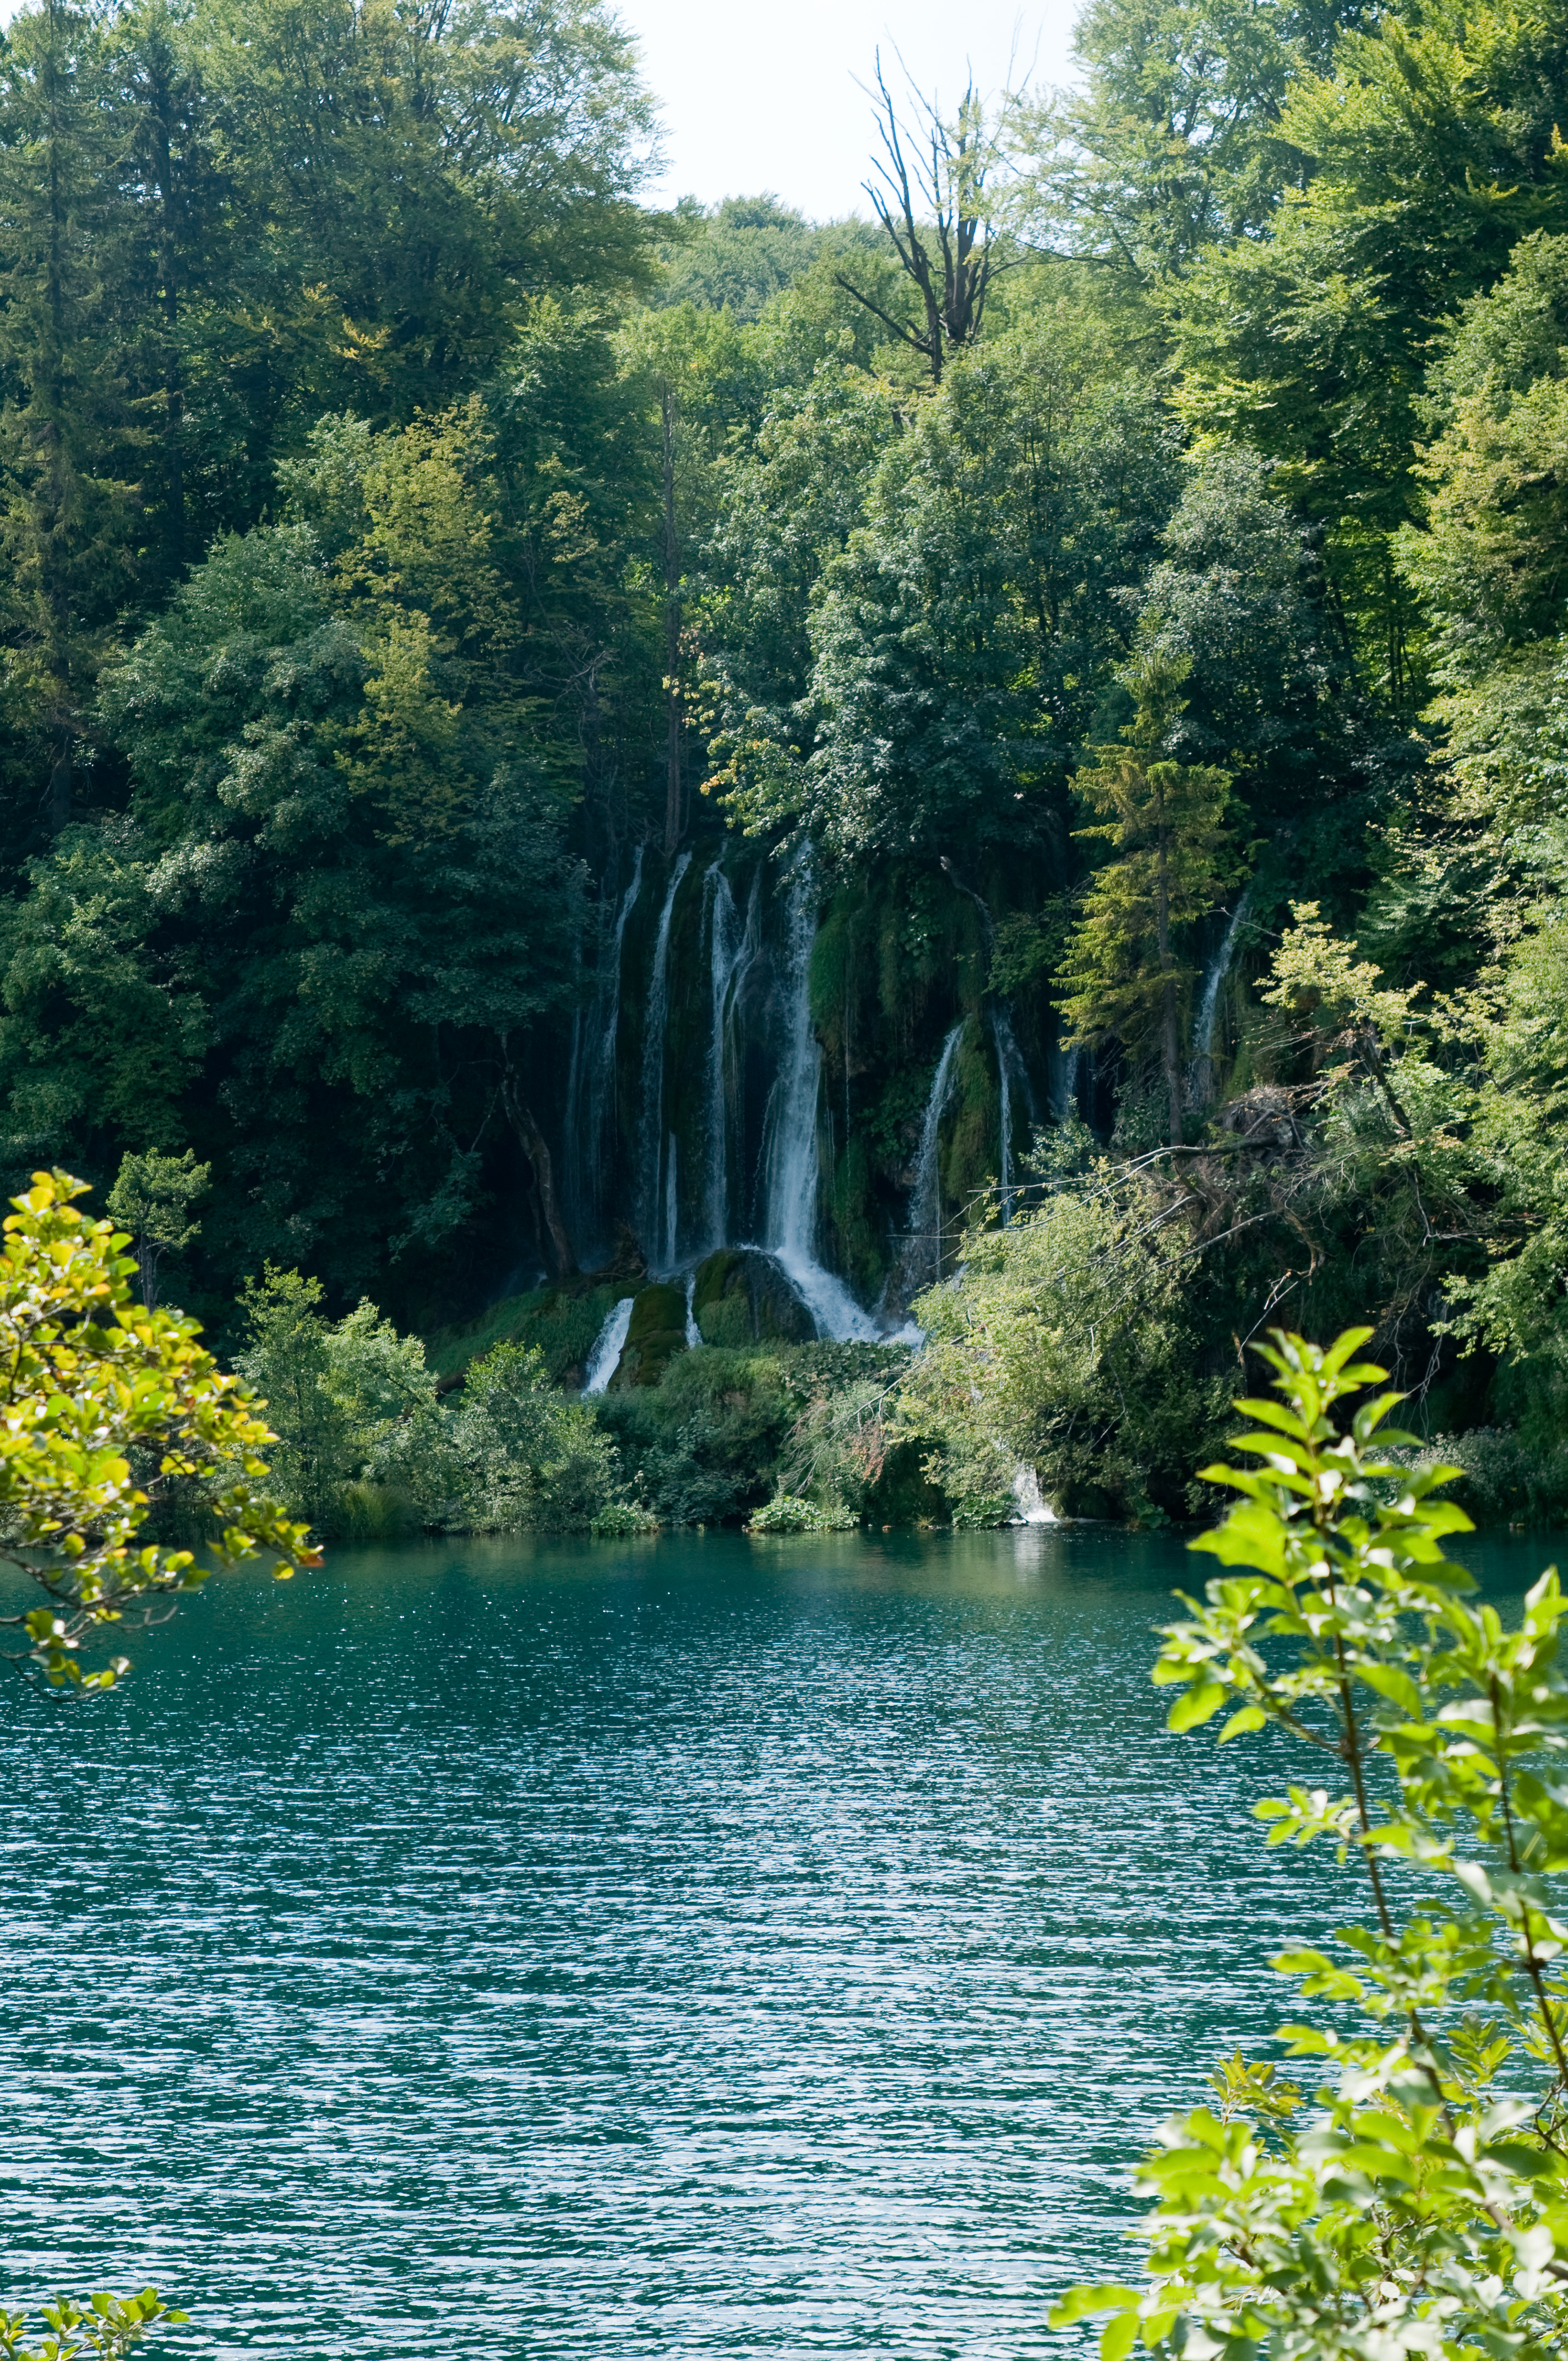
tree, water, nature, forest, waterfall, flower, lake, river, pond, stream, jungle, autumn, botany, nikon, garden, body of water, croatia, vegetation, rainforest, woodland, habitat, water feature, ecosystem, watercourse, hvratska, d300, plitvice, natural environment